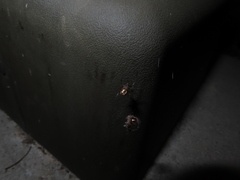
Species: Lactrodectus_hesperus